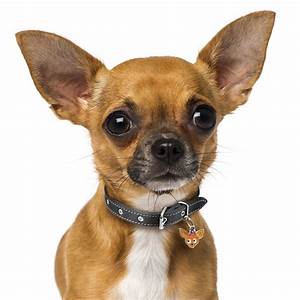
Label: dog